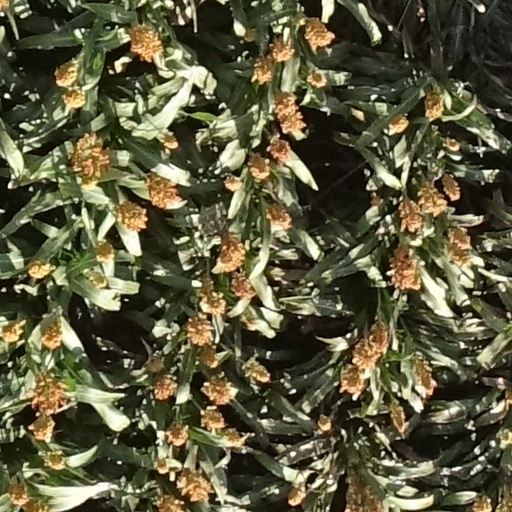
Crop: sorghum